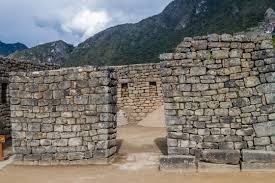
Landmark: Machu Picchu